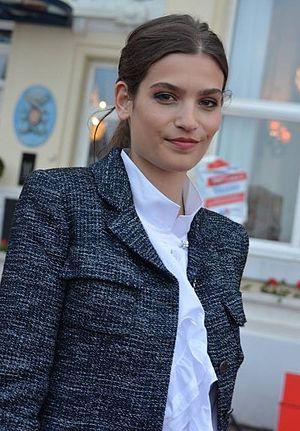
Alma Jodorowsky au festival du film de Cabourg
Alma Jodorowsky est une actrice française.